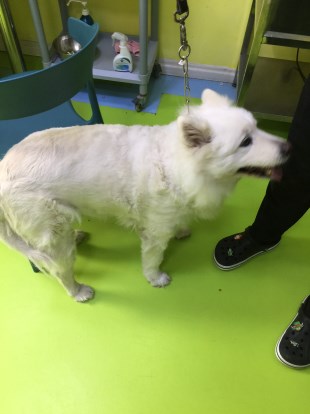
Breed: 2192-n000088-Samoyed